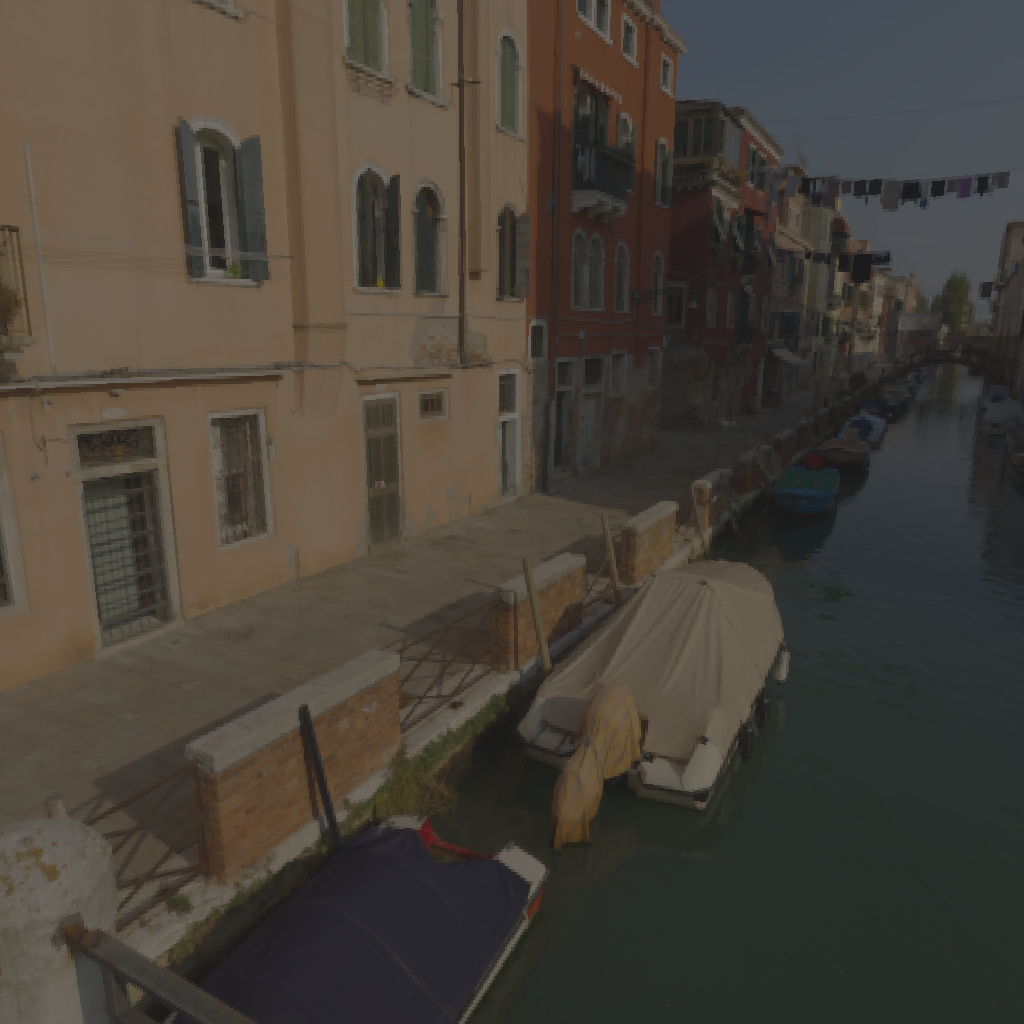
scene-linear HDR photo, San Giuseppe Bridge, outdoor, with visible sun, sun, europe, building, architecture, street, urban, morning-afternoon, clear, high contrast, natural light, high dynamic range, physically based lighting